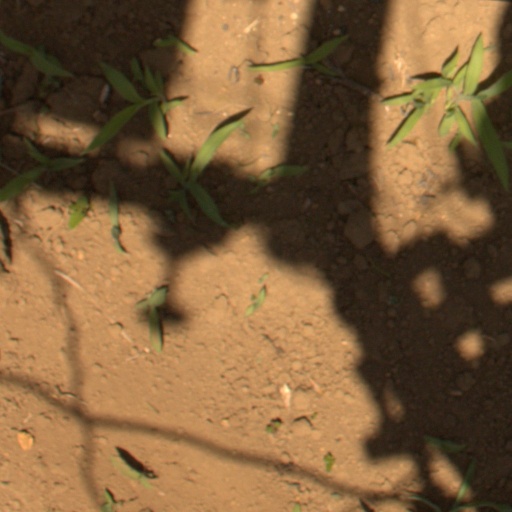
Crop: Jerusalem artichoke